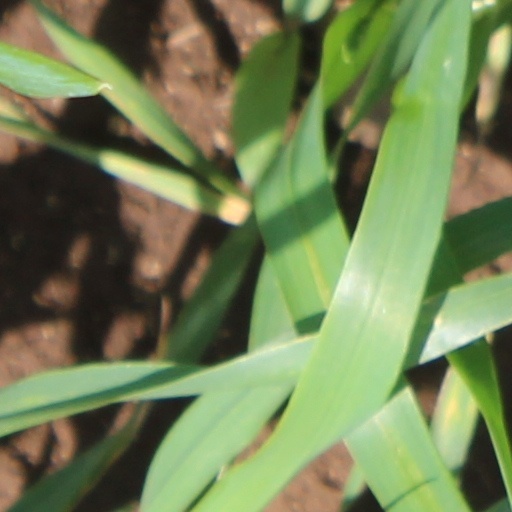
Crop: wheat